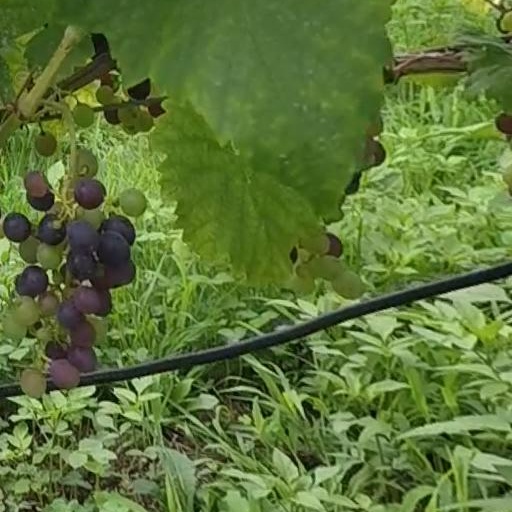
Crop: grape